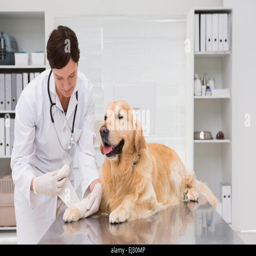
vet doing a bandage at dog